2014 Football League One play-off final

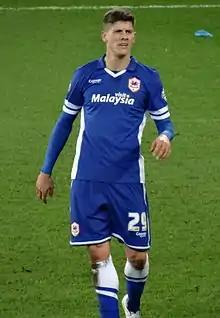
Alex Revell "(pictured in 2015)" scored two goals in five minutes for Rotherham United.

No changes were made to either side during the half-time break, although Rotherham's assistant manager Paul Raynor was sent to the stands. The first chance of the second half fell to Tavernier whose direct free kick from cleared the Leyton Orient wall but also the crossbar. In the 52nd minute, a similar free kick from Pringle flew over the Rotherham goal. Two minutes later, Rotherham made their first substitution of the game, with Brindley coming on to replace Thomas. On 54 minutes, a foul by Clarke saw a free kick awarded. Jones dropped the long ball and it fell to the former Leyton Orient player Revell who struck it into an empty net, halving Rotherham's deficit. Five minutes later, Revell doubled his tally from around and brought the game level at 2–2; receiving the ball knocked down by Lisbie from a Pringle pass, he struck what Jonathan Liew of "The Daily Telegraph" described as a "remarkable volley that looped over Jones and into the net". On 64 minutes, Clarke was shown a yellow card for a foul. In the 74th minute, Leyton Orient made their first substitution of the afternoon, Cox being replaced by Shaun Batt. Two minutes later, Dagnall came on for Lisbie who was injured in an earlier tackle, before Rotherham's Joe Skarz was substituted for Robert Milsom for Rotherham. Tavernier was booked in the 78th minute and three minutes later, Agard sliced his shot wide of the Leyton Orient goal. Pringle was then booked in the 87th minute for a foul on Batt before both Agard and Tavernier missed with headers. Into stoppage time, Leyton Orient had a series of corners, none of which came to anything and the full-time whistle was blown with the game tied at 2–2.